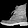
Label: Ankle boot